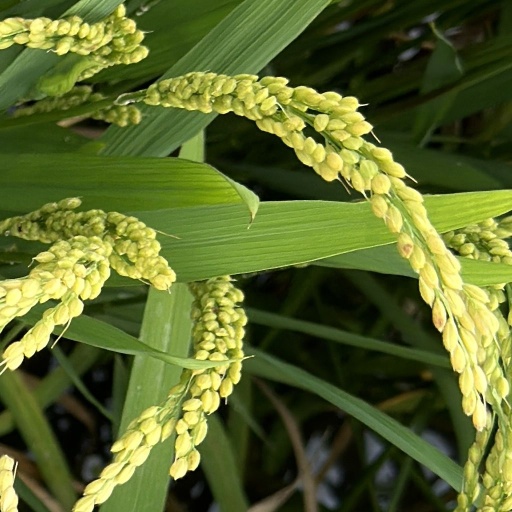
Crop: rice